Schönbrunn Zoo

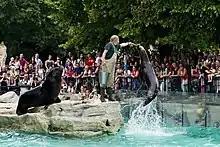
South American sea lion being fed

The Polarium, for cold water animals, is home to South American sea lions and penguins. Through a 13-metre-long pool window, one can see the maned seals swimming. During feeding sessions, the animals climb onto the rocks and jump into the water to catch fish.